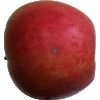
Label: apple_crimson_snow